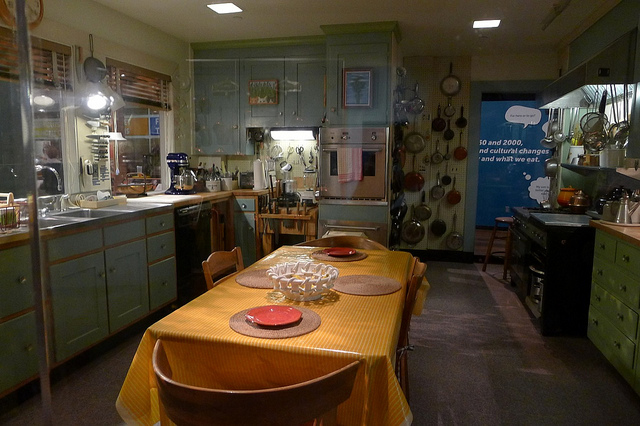
user: Given an image and a question. Answer the question in a short answer. Question: Which room is this? Short Answer:
assistant: kitchen